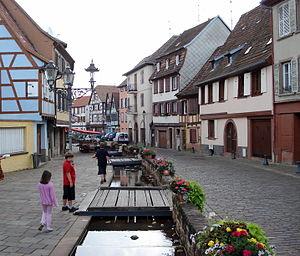
Barr, comm. du dép. du Bas-Rhin, France (région Alsace). Rue typique dans le centre ville.
Barr est une commune française située dans le département du Bas-Rhin, en région Grand Est.